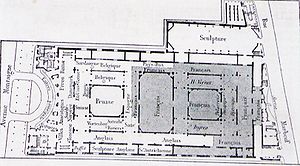
Salon des Refusés / Salon de Paris – den officielle udstilling / Salonernes udvikling i det andet kejserrige indtil 1863
Salon des Refusés var en paralleludstilling til den officielle Salon de Paris.